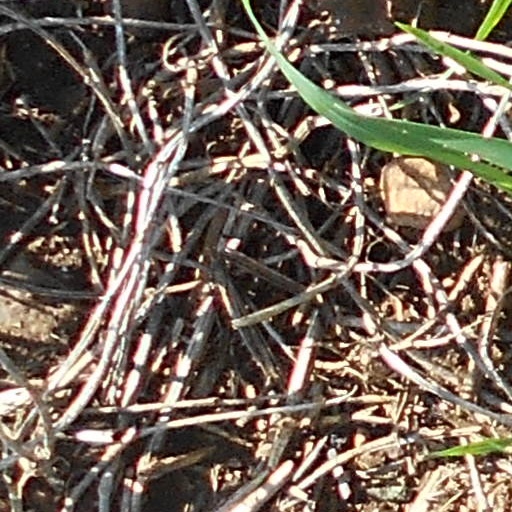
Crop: wheat